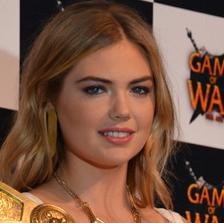
Age: 21